MV Tokelau

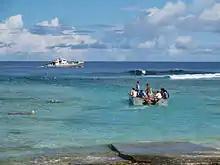
A barge leaves the dock at Nukunonu in Tokelau to collect passengers and cargo from the MV "Tokelau".

MV "Tokelau" was an inter-island ferry which served as Tokelau's main transport connection to the world from 1991 to 2012.